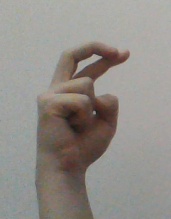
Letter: zay